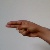
The image shows a hand gesture representing the letter 'H' in Indian Sign Language.